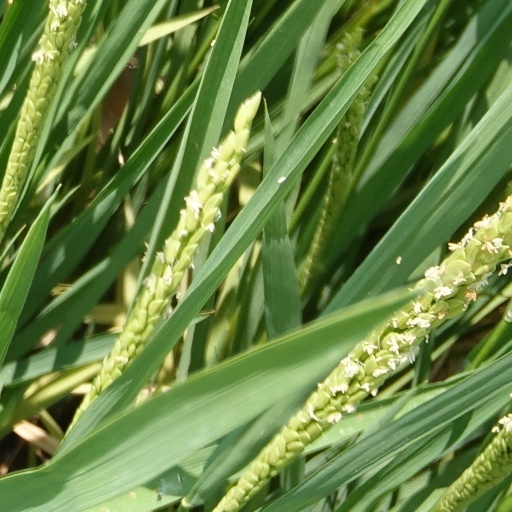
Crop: rice